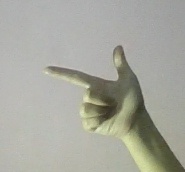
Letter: yaa